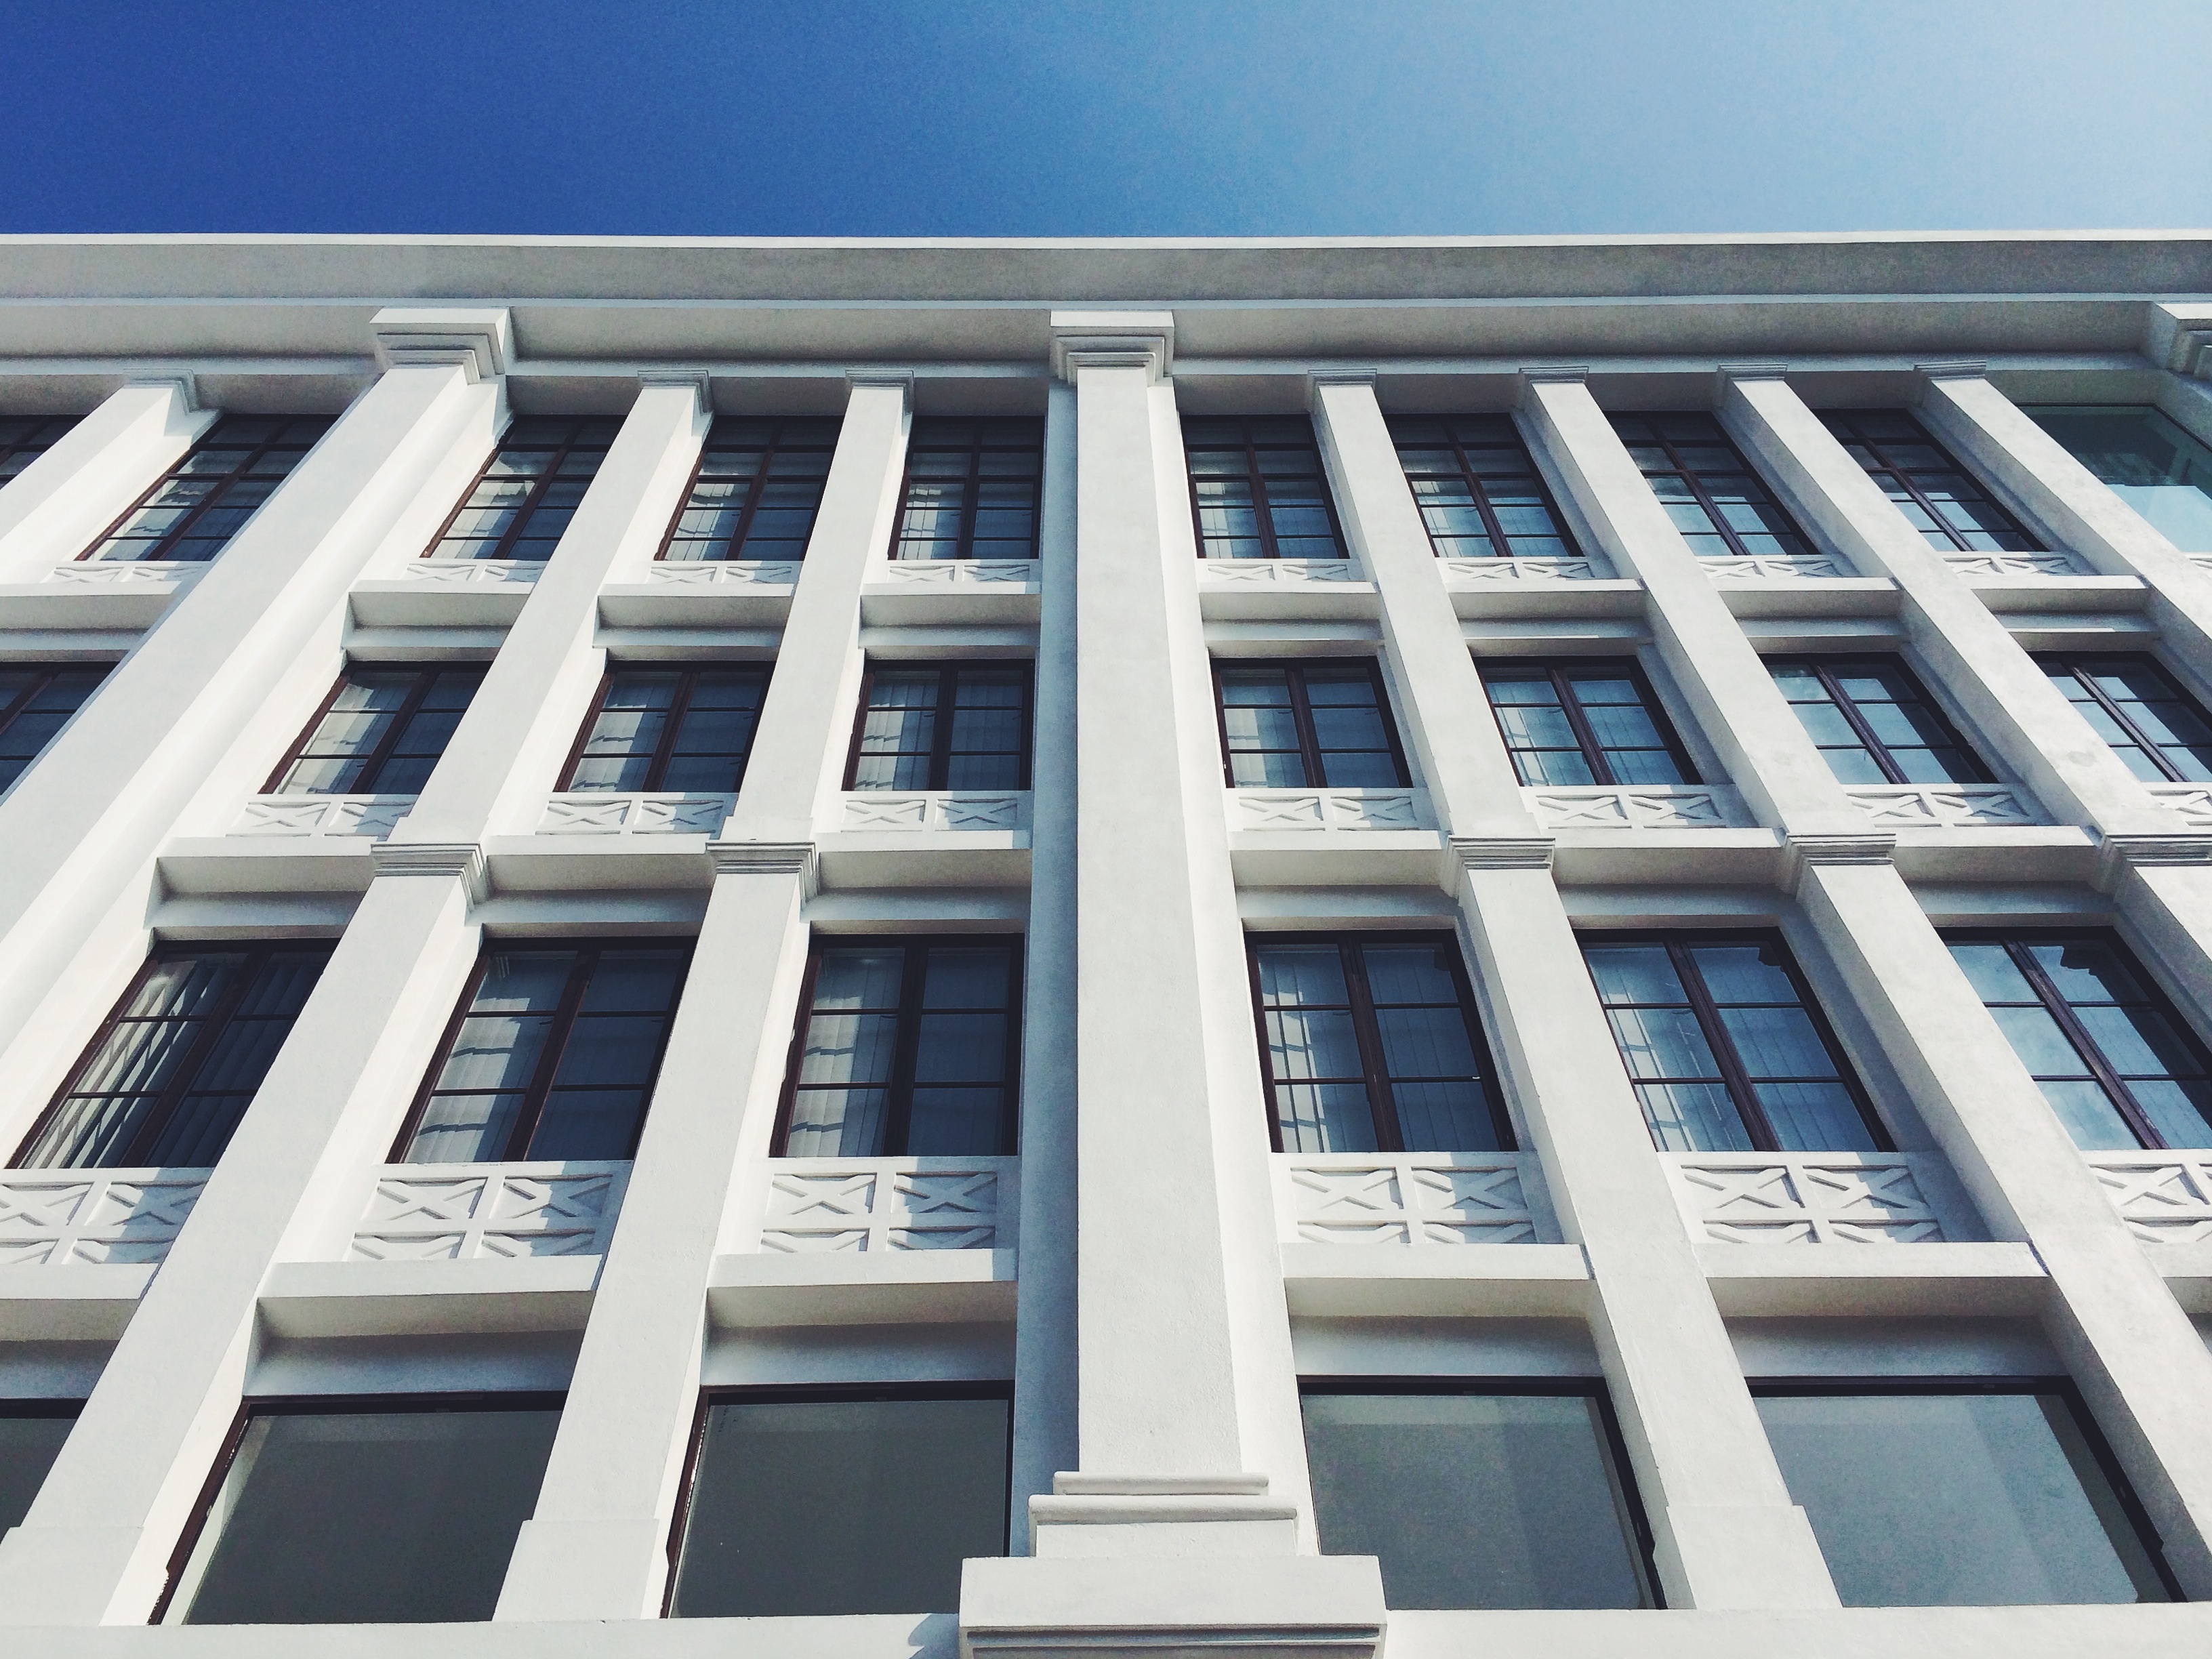
architecture, window, facade, tower block, headquarters, condominium, daylighting, window covering